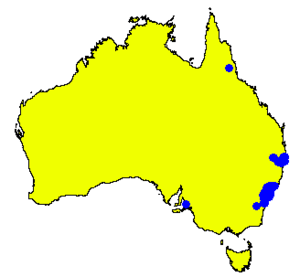
Angophora bakeri, est une espèce de buisson ou de petit arbre endémique de l'est de l'Australie. Il atteint une taille comprise entre deux et dix mètres de haut sur des sols sableux secs. Il a été nommé en l'honneur de Richard Thomas Baker. Les feuilles sont fines et lancéolées, mesurant 6 à 10 cm de long pour 0,5 à 1 cm de large.